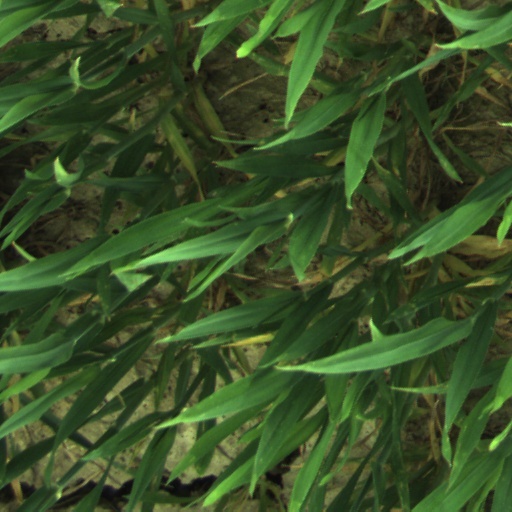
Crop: wheat